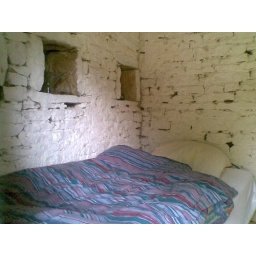
Sleeping quarters, candles provided light from the niches in the wall